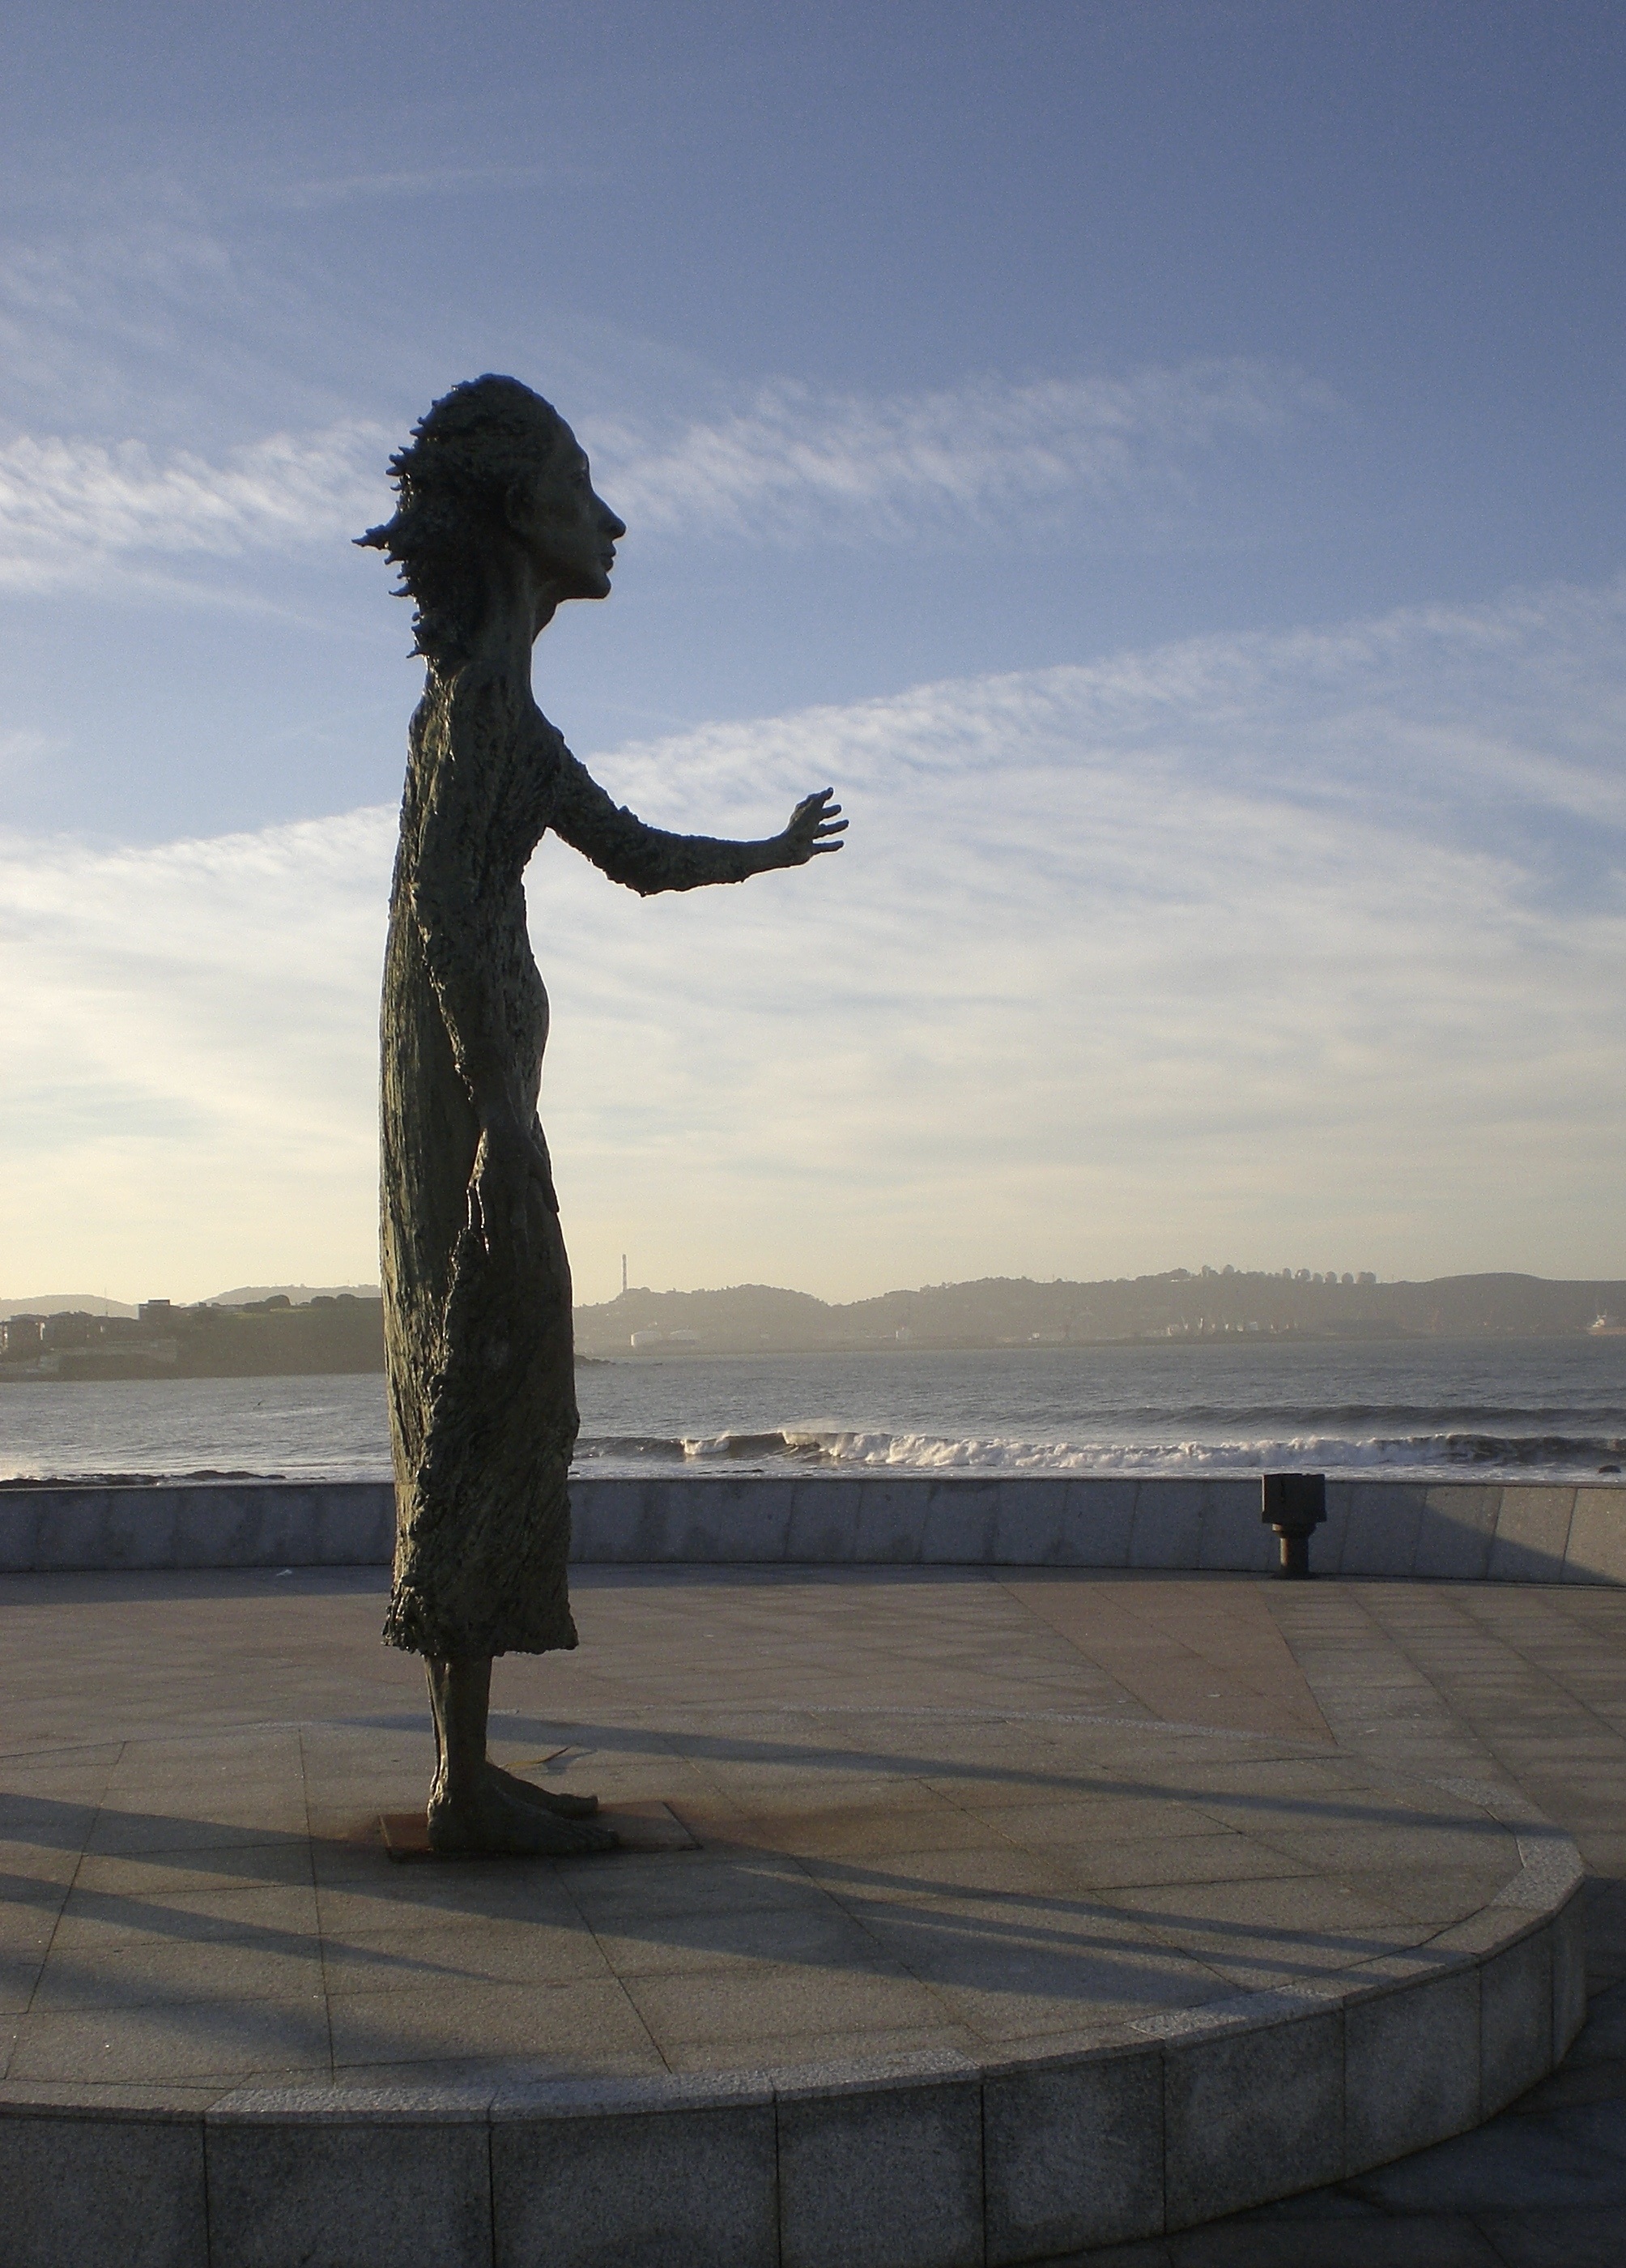
beach, sea, coast, water, sand, rock, ocean, silhouette, woman, sunset, morning, wave, wind, monument, statue, evening, reflection, blue, sculpture, art, figure, stature